Phaloria

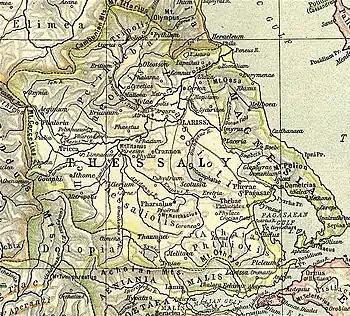
Map showing ancient Thessaly. Phaloria is shown to the centre left near western boundary of Thessaly.

Phaloria or Phaloreia or Phalore (Φαλώρη) was a town and polis (city-state) of Histiaeotis in ancient Thessaly, apparently between Tricca and the Macedonian frontier.